Timeline of Opportunity

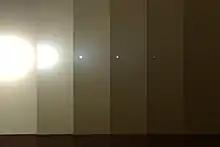

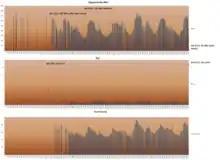
Values of the energy production (in Watthours), tau (atmosphere opacity) and the dust factor for the rover "Opportunity" since landing in 2004.

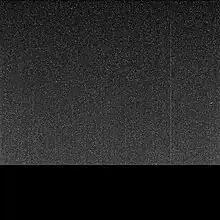

In June 2018, a local dust storm began to develop near "Opportunity". The first signs of the distant storm were discovered on June 1, 2018, in photographs by the Mars Color Imager (MARCI) camera on the Mars Reconnaissance Orbiter (MRO). More weather reports from the MRO and the MARCI team indicated a prolonged storm. Although this was, at that time, still far away from the rover, it began to influence the atmospheric opacity at the rover's location.